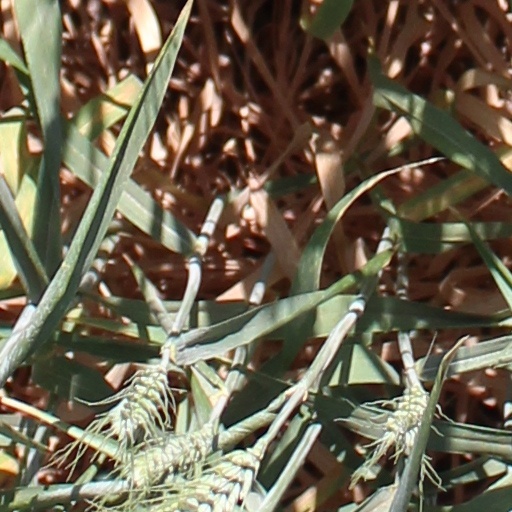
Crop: wheat